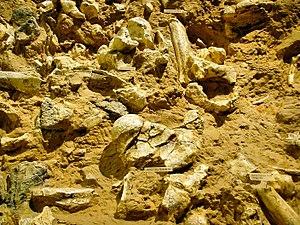
L'Occitanie est une région administrative française créée par la réforme territoriale de 2014 comportant 13 départements, et qui résulte de la fusion des anciennes régions Languedoc-Roussillon et Midi-Pyrénées. Temporairement appelée Languedoc-Roussillon-Midi-Pyrénées, le nom « Occitanie » est officiel depuis le 28 septembre 2016 et effectif depuis le 30 septembre 2016. S'il est sous-titré « Pyrénées-Méditerranée » par le conseil régional, ce sous-titre n'apparaît pas dans le Journal officiel de la République française. Le conseil régional est présidée par Carole Delga depuis le 4 janvier 2016, et son chef-lieu est Toulouse.